Leningrad Naval Base

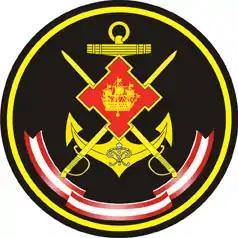
The Logo of the Leningrad Naval base

The Leningrad Naval Base is part of the Baltic Fleet of the Russian Navy.